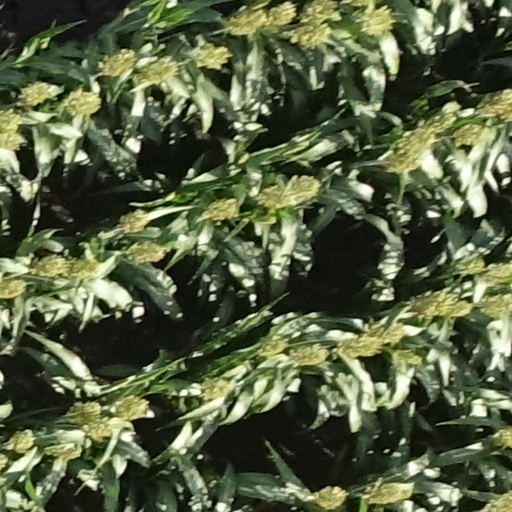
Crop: sorghum